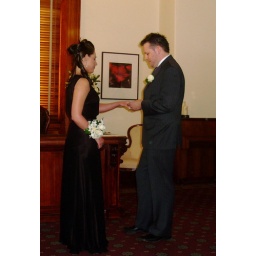
Gabe and I at the treasury building registry office in Melbourne